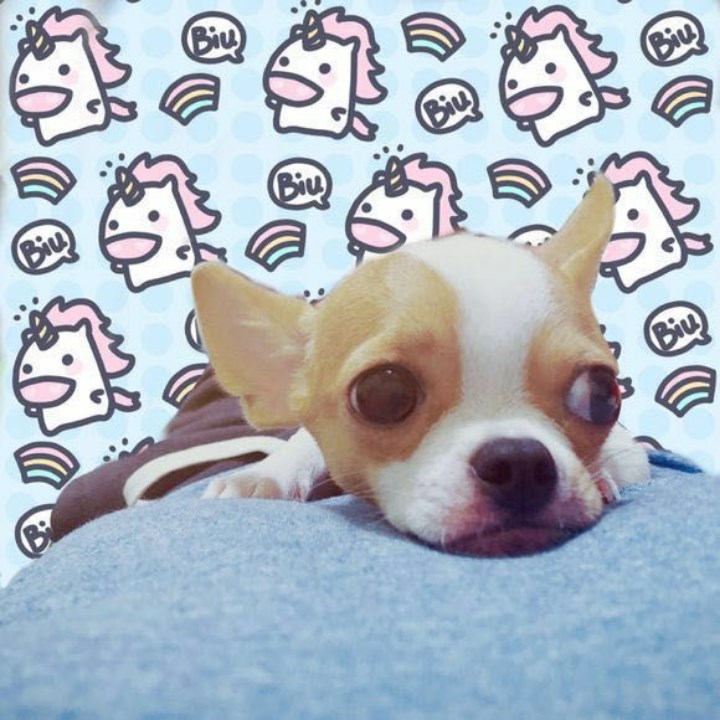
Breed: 1936-n000005-Pomeranian